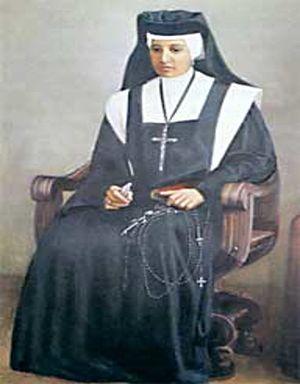
Marie de Saint Joseph est une religieuse vénézuélienne fondatrice des augustines récollettes du Sacré-Cœur de Jésus ; béatifiée par l'Église catholique, elle est la première bienheureuse du Venezuela.